Battle of the Great Plains

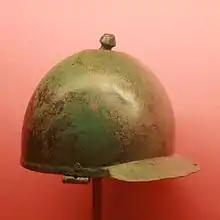

Most male Roman citizens were liable for military service and would serve as infantry, a better-off minority providing a cavalry component. Traditionally, when at war the Romans would raise two legions, each of 4,200 infantrythis could be increased to 5,000 in some circumstances, or, rarely, even more.and 300 cavalry. Approximately 1,200 of the infantrypoorer or younger men unable to afford the armour and equipment of a standard legionaryserved as javelin-armed skirmishers known as velites; they each carried several javelins, which would be thrown from a distance, a short sword and a shield. The balance were equipped as heavy infantry, with body armour, a large shield and short thrusting swords. They were divided into three ranks, of which the front rank, known as , also carried two javelins; the second and third ranks, known as and respectively, had a thrusting spear instead. Both legionary sub-units and individual legionaries fought in relatively open order.